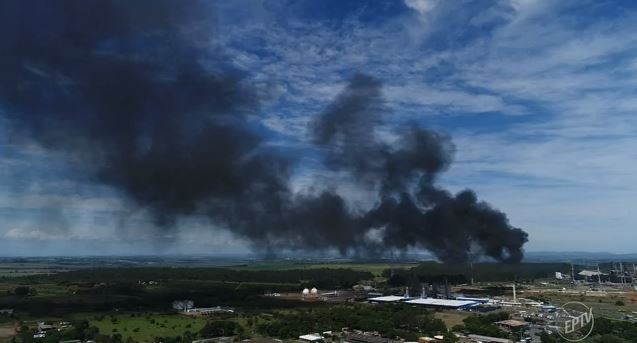
Fire: no
Smoke: yes